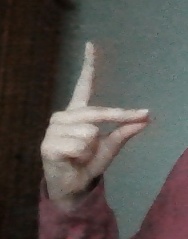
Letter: ta